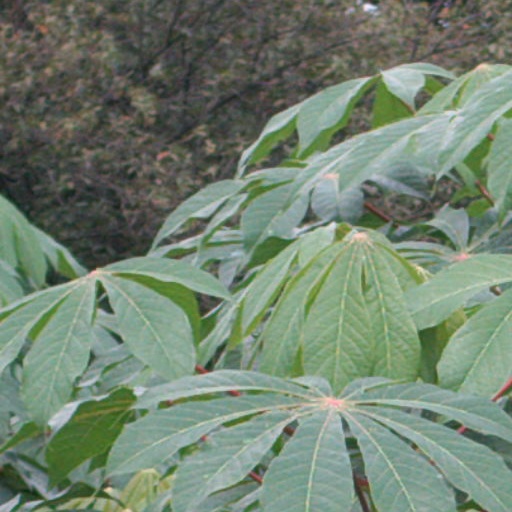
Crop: cassava